Tracksuit Manager

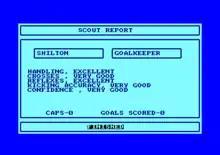
Amstrad CPC screenshot

The player controls an international football team who has failed to perform adequately in the 1986 FIFA World Cup and must qualify for the 1990 FIFA World Cup through the 1988 European Championships. Instead of a transfer market, the player is given a choice between 100 eligible football players and must choose from 22 of them. The matches are presented in the running commentary style of sports announcing with a small graphic depicting where the ball is. Players must qualify for the 1988 UEFA European Football Championships in West Germany.